Perito Moreno Glacier

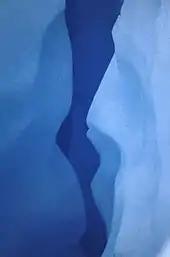

Evidence from tree rings on the shorelines indicates that there were no major damming and rupture events of the Brazo Rico from about 1635 until the 20th century. The front of the glacier began to move towards the opposite bank at the end of the 19th century. In 1899 it was 750 meters from the Magallanes peninsula. In the first five years of the twentieth century it continued its progression, managing to close its arm for the first time in 1917, followed by the first break.